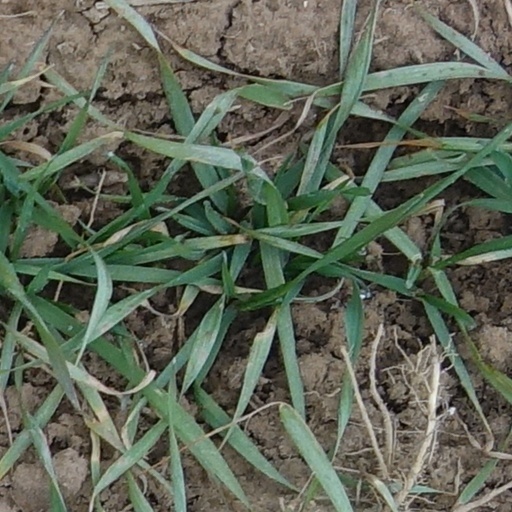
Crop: wheat